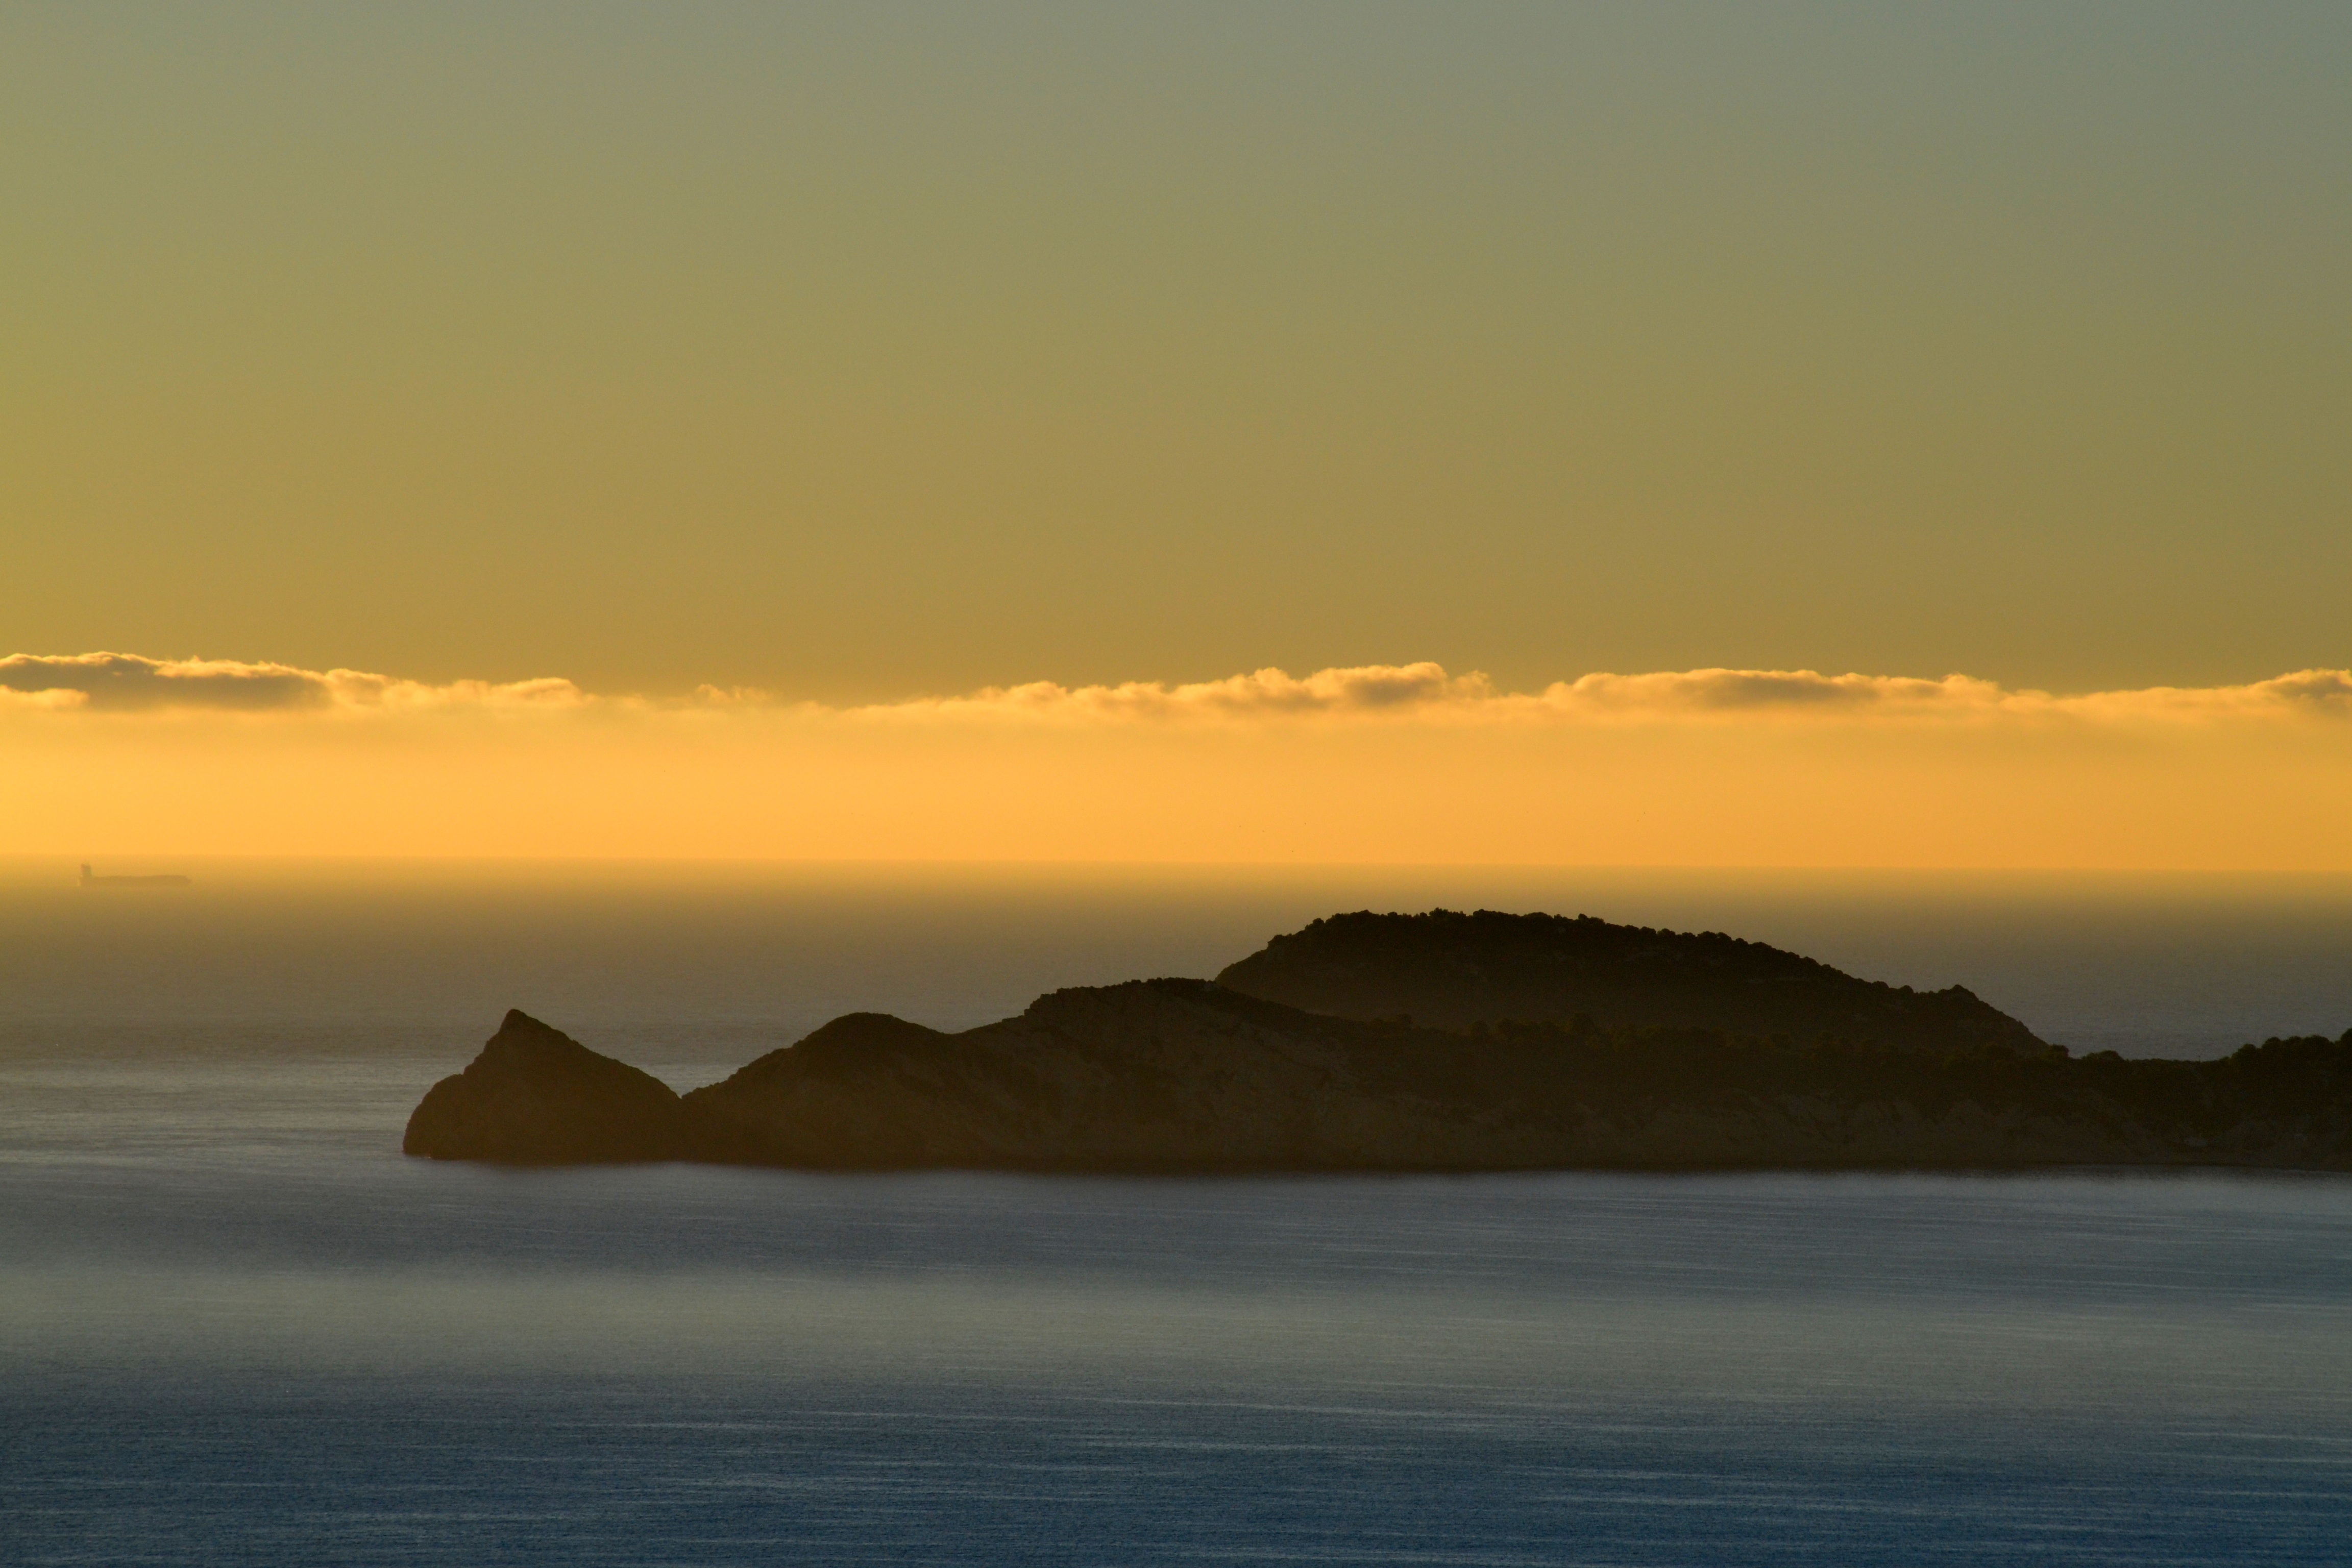
sea, coast, nature, outdoor, ocean, horizon, cloud, sky, sun, sunrise, sunset, mist, sunlight, morning, shore, wave, dawn, summer, dusk, evening, reflection, scenic, peaceful, bay, island, clouds, spain, loch, afterglow, atmospheric phenomenon